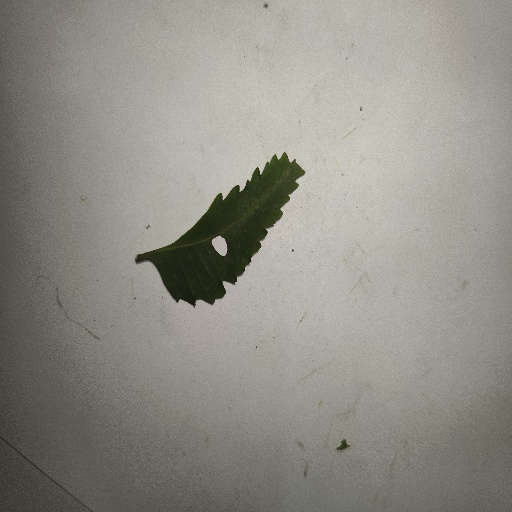
Species: Neem
Leaf condition: Shot Hole Leaf